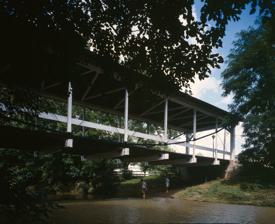
Building: Germantown Covered Bridge
Country: United States of America
Year built: 1870
United States historic place Germantown Covered Bridge Formerly listed on the U.S. National Register of Historic Places Location Center Street, over Little Twin Creek, Germantown, Ohio Coordinates 39°37′34″N 84°21′54″W / 39.62611°N 84.36500°W / 39.62611; -84.36500 Area less than one acre Built 1870 Architectural style Inverted bowstring bridge NRHP reference No. 71000647 Significant dates Added to NRHP September 3, 1971 Removed from NRHP 1981 The Germantown Covered Bridge , in Germantown, Ohio , was built in 1870, restored in 1963, and moved from its original location over Little Creek on the Dayton Pike to its present location on East Center St. in 1911. The design was an inverted bowstring. The structure was listed on the National Register of Historic Places in 1971. However, it was delisted from the National Register after being destroyed by a vehicle in 1981. Pieces of the bridge were used in the subsequent reconstruction; it was then designated for use by pedestrians only. It was documented by the Historic American Engineering Record in 1992. See also List of bridges documented by the Historic American Engineering Record in Ohio References